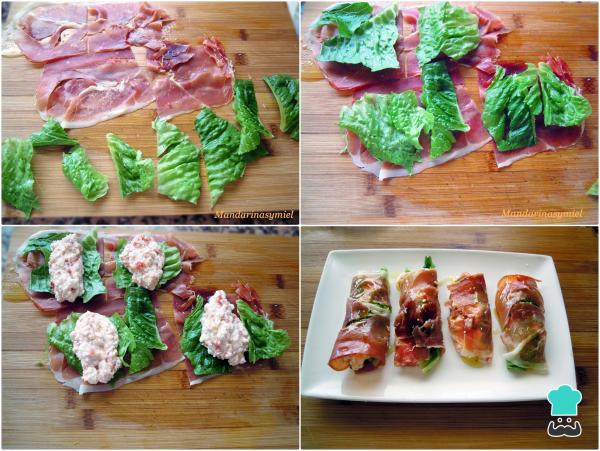
A continuación, montamos los rollitos de jamón serrano y queso: para ello extiende las lonchas de jamón sobre un plato o fuente y coloca por encima unos trocitos de lechuga. Luego añade una cucharada de la mezcla de queso fresco sobre el jamón y enrolla la loncha sobre si misma para formar el rollito relleno.Truco: No rellenes demasiado los rollitos para que el queso no quite sabor al jamón.